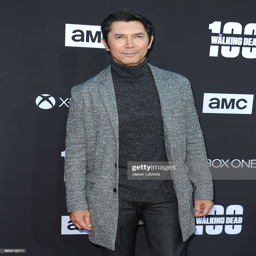
actor attends the 100th episode celebration .